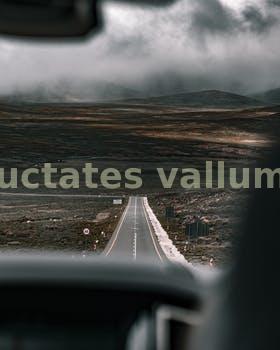
Label: Watermark